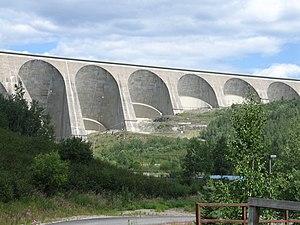
Le barrage Daniel-Johnson, situé à 214 km au nord de la ville de Baie-Comeau, Québec. Le barrage, construit entre 1962 et 1968 est la pièce maîtresse de l'aménagement électrique Manic-cinq d'Hydro-Québec. Les deux centrales électriques installées à cet endroit ont une puissance installée de 2592 MW
La centrale Manic-5, la centrale Manic-5-PA et le barrage Daniel-Johnson constituent un aménagement hydroélectrique d'Hydro-Québec situé sur la Côte-Nord du Québec, sur la rivière Manicouagan, à 214 km au nord de la ville de Baie-Comeau.